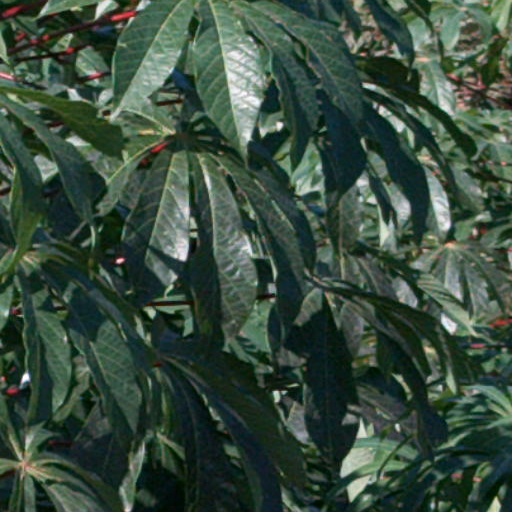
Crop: cassava